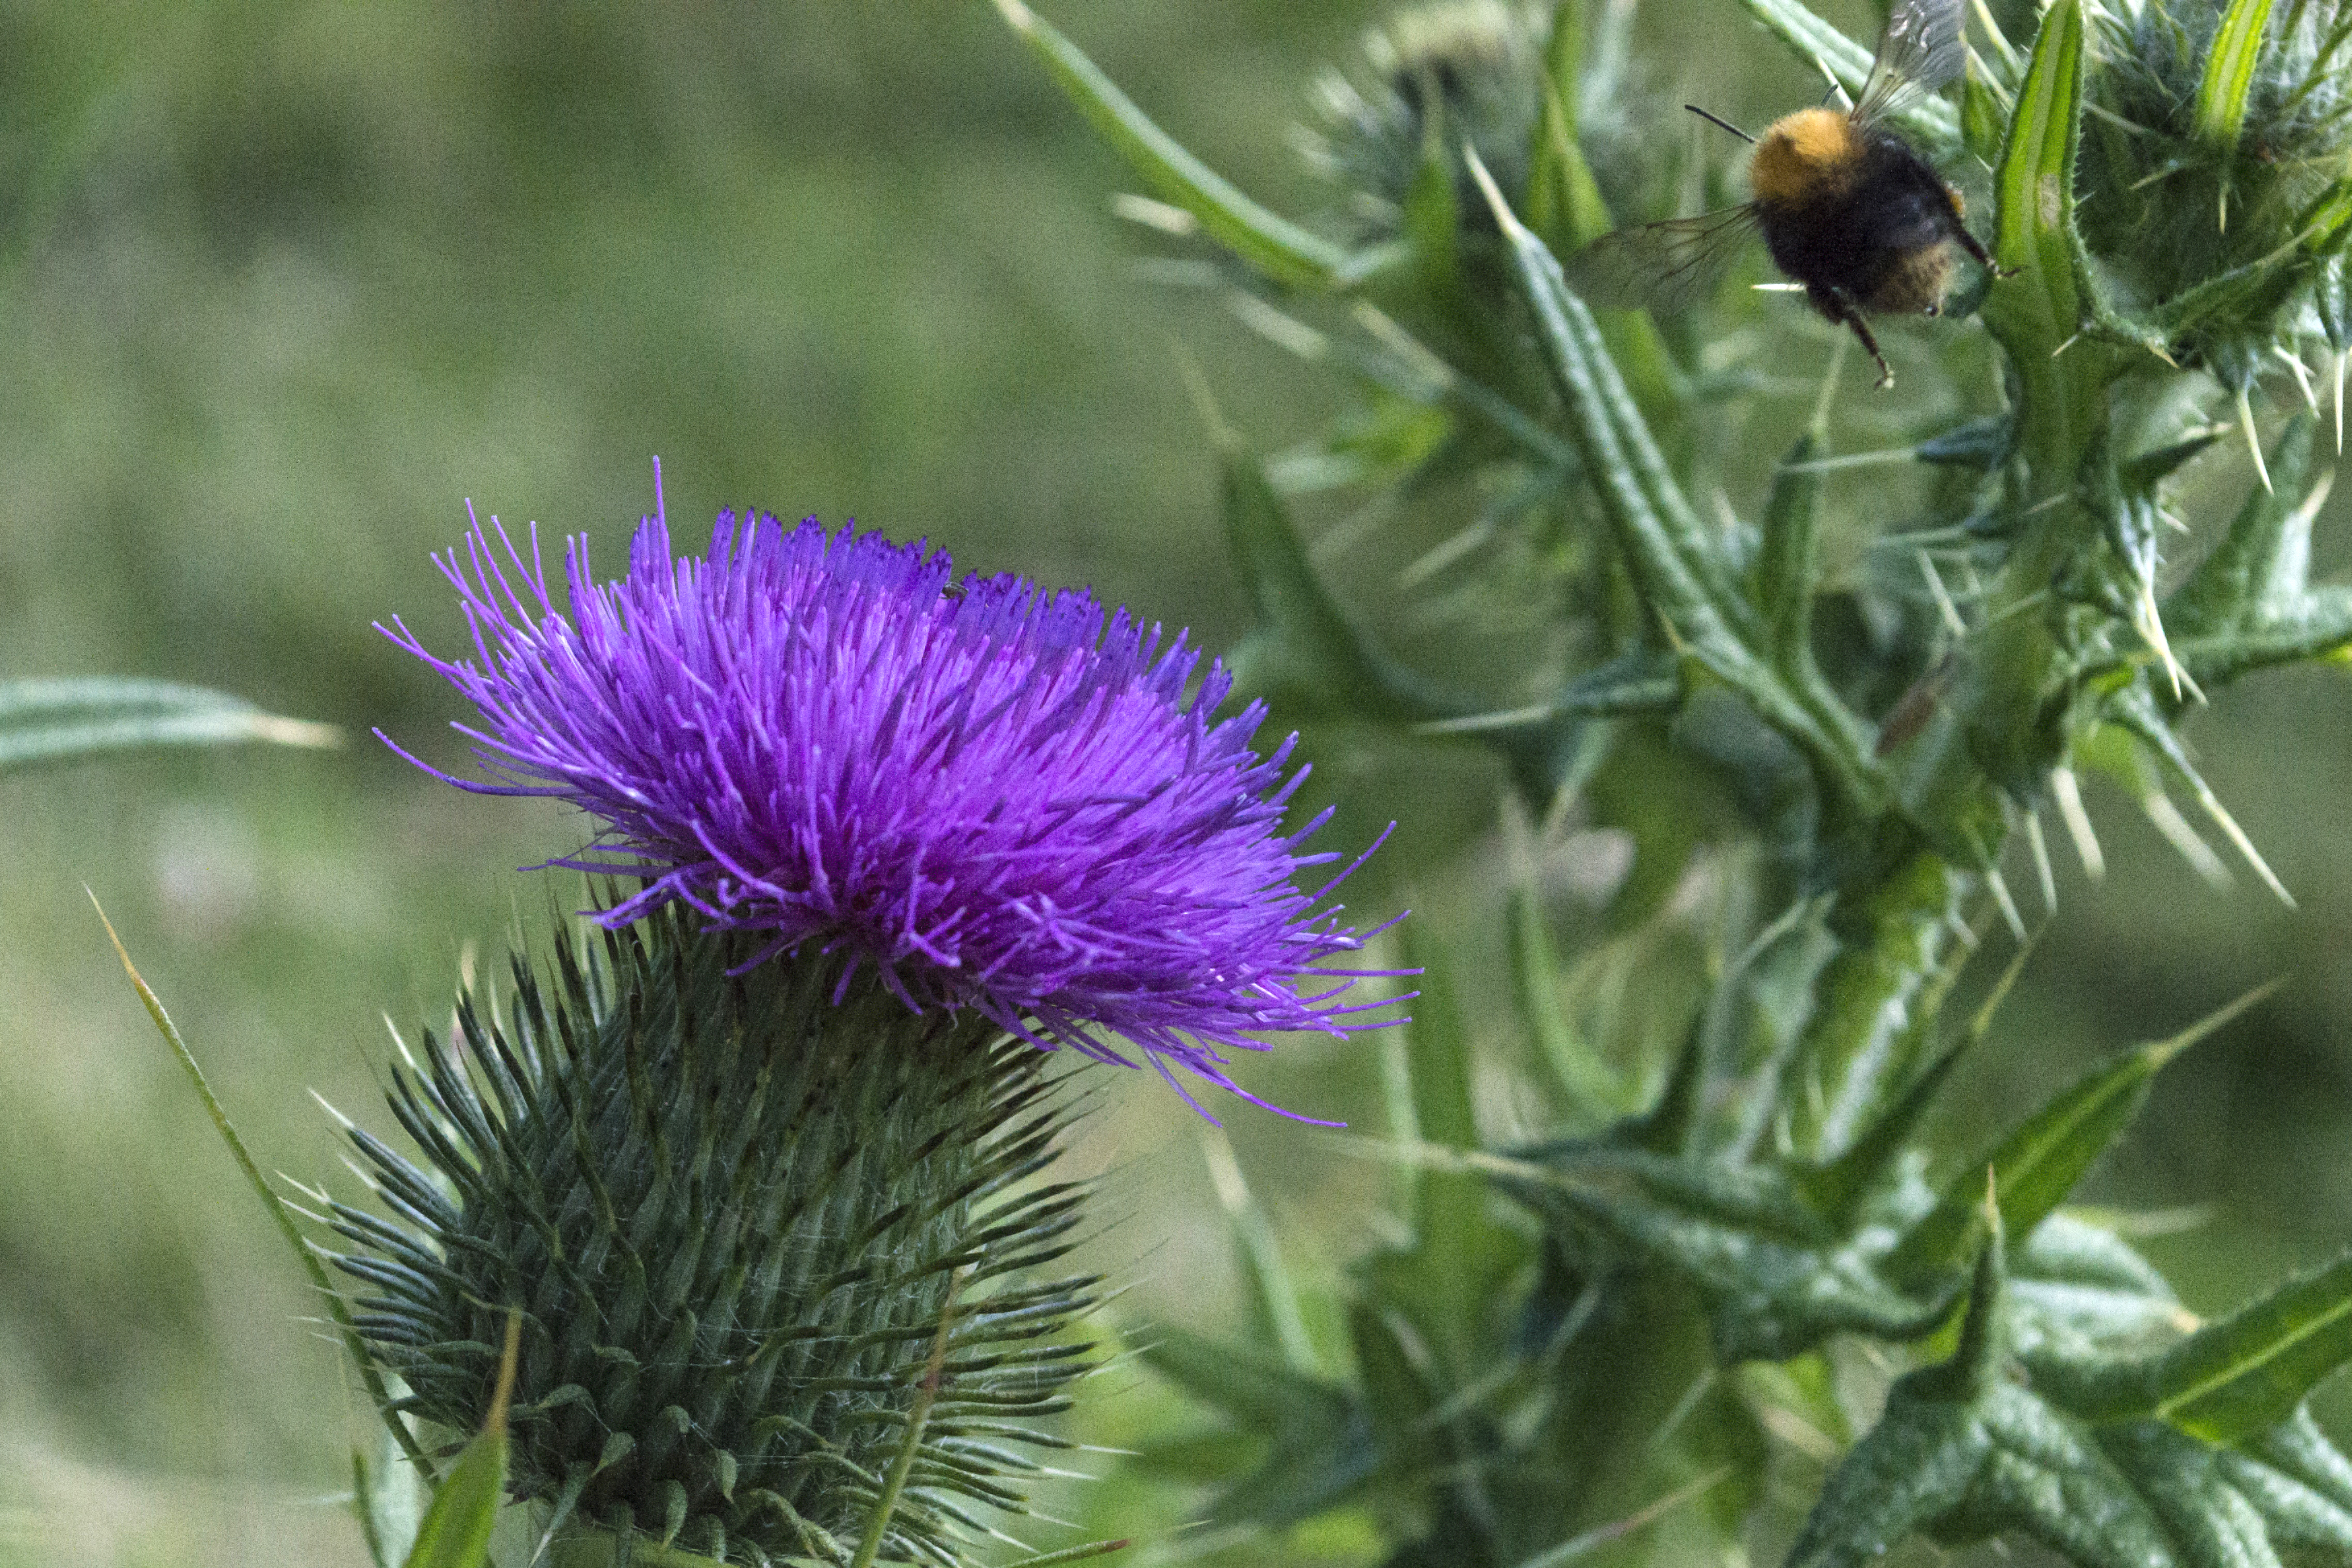
nature, grass, outdoor, plant, photography, flower, produce, insect, macro, botany, closeup, flora, wildflower, nederland, netherlands, animals, outdoorphotography, thistle, insects, depthoffield, dof, bumblebee, insekten, paulvandevelde, pdvandevelde, padagudaloma, natuurfotografie, dordrecht, nederlandinfotos, hommel, macro photography, akkerdistel, cirsiumarvense, flowering plant, daisy family, silybum, annual plant, plant stem, land plant, artichoke thistle